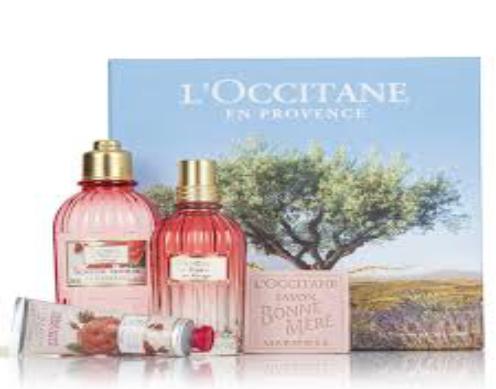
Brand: L'Occitane en Provence
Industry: Necessities